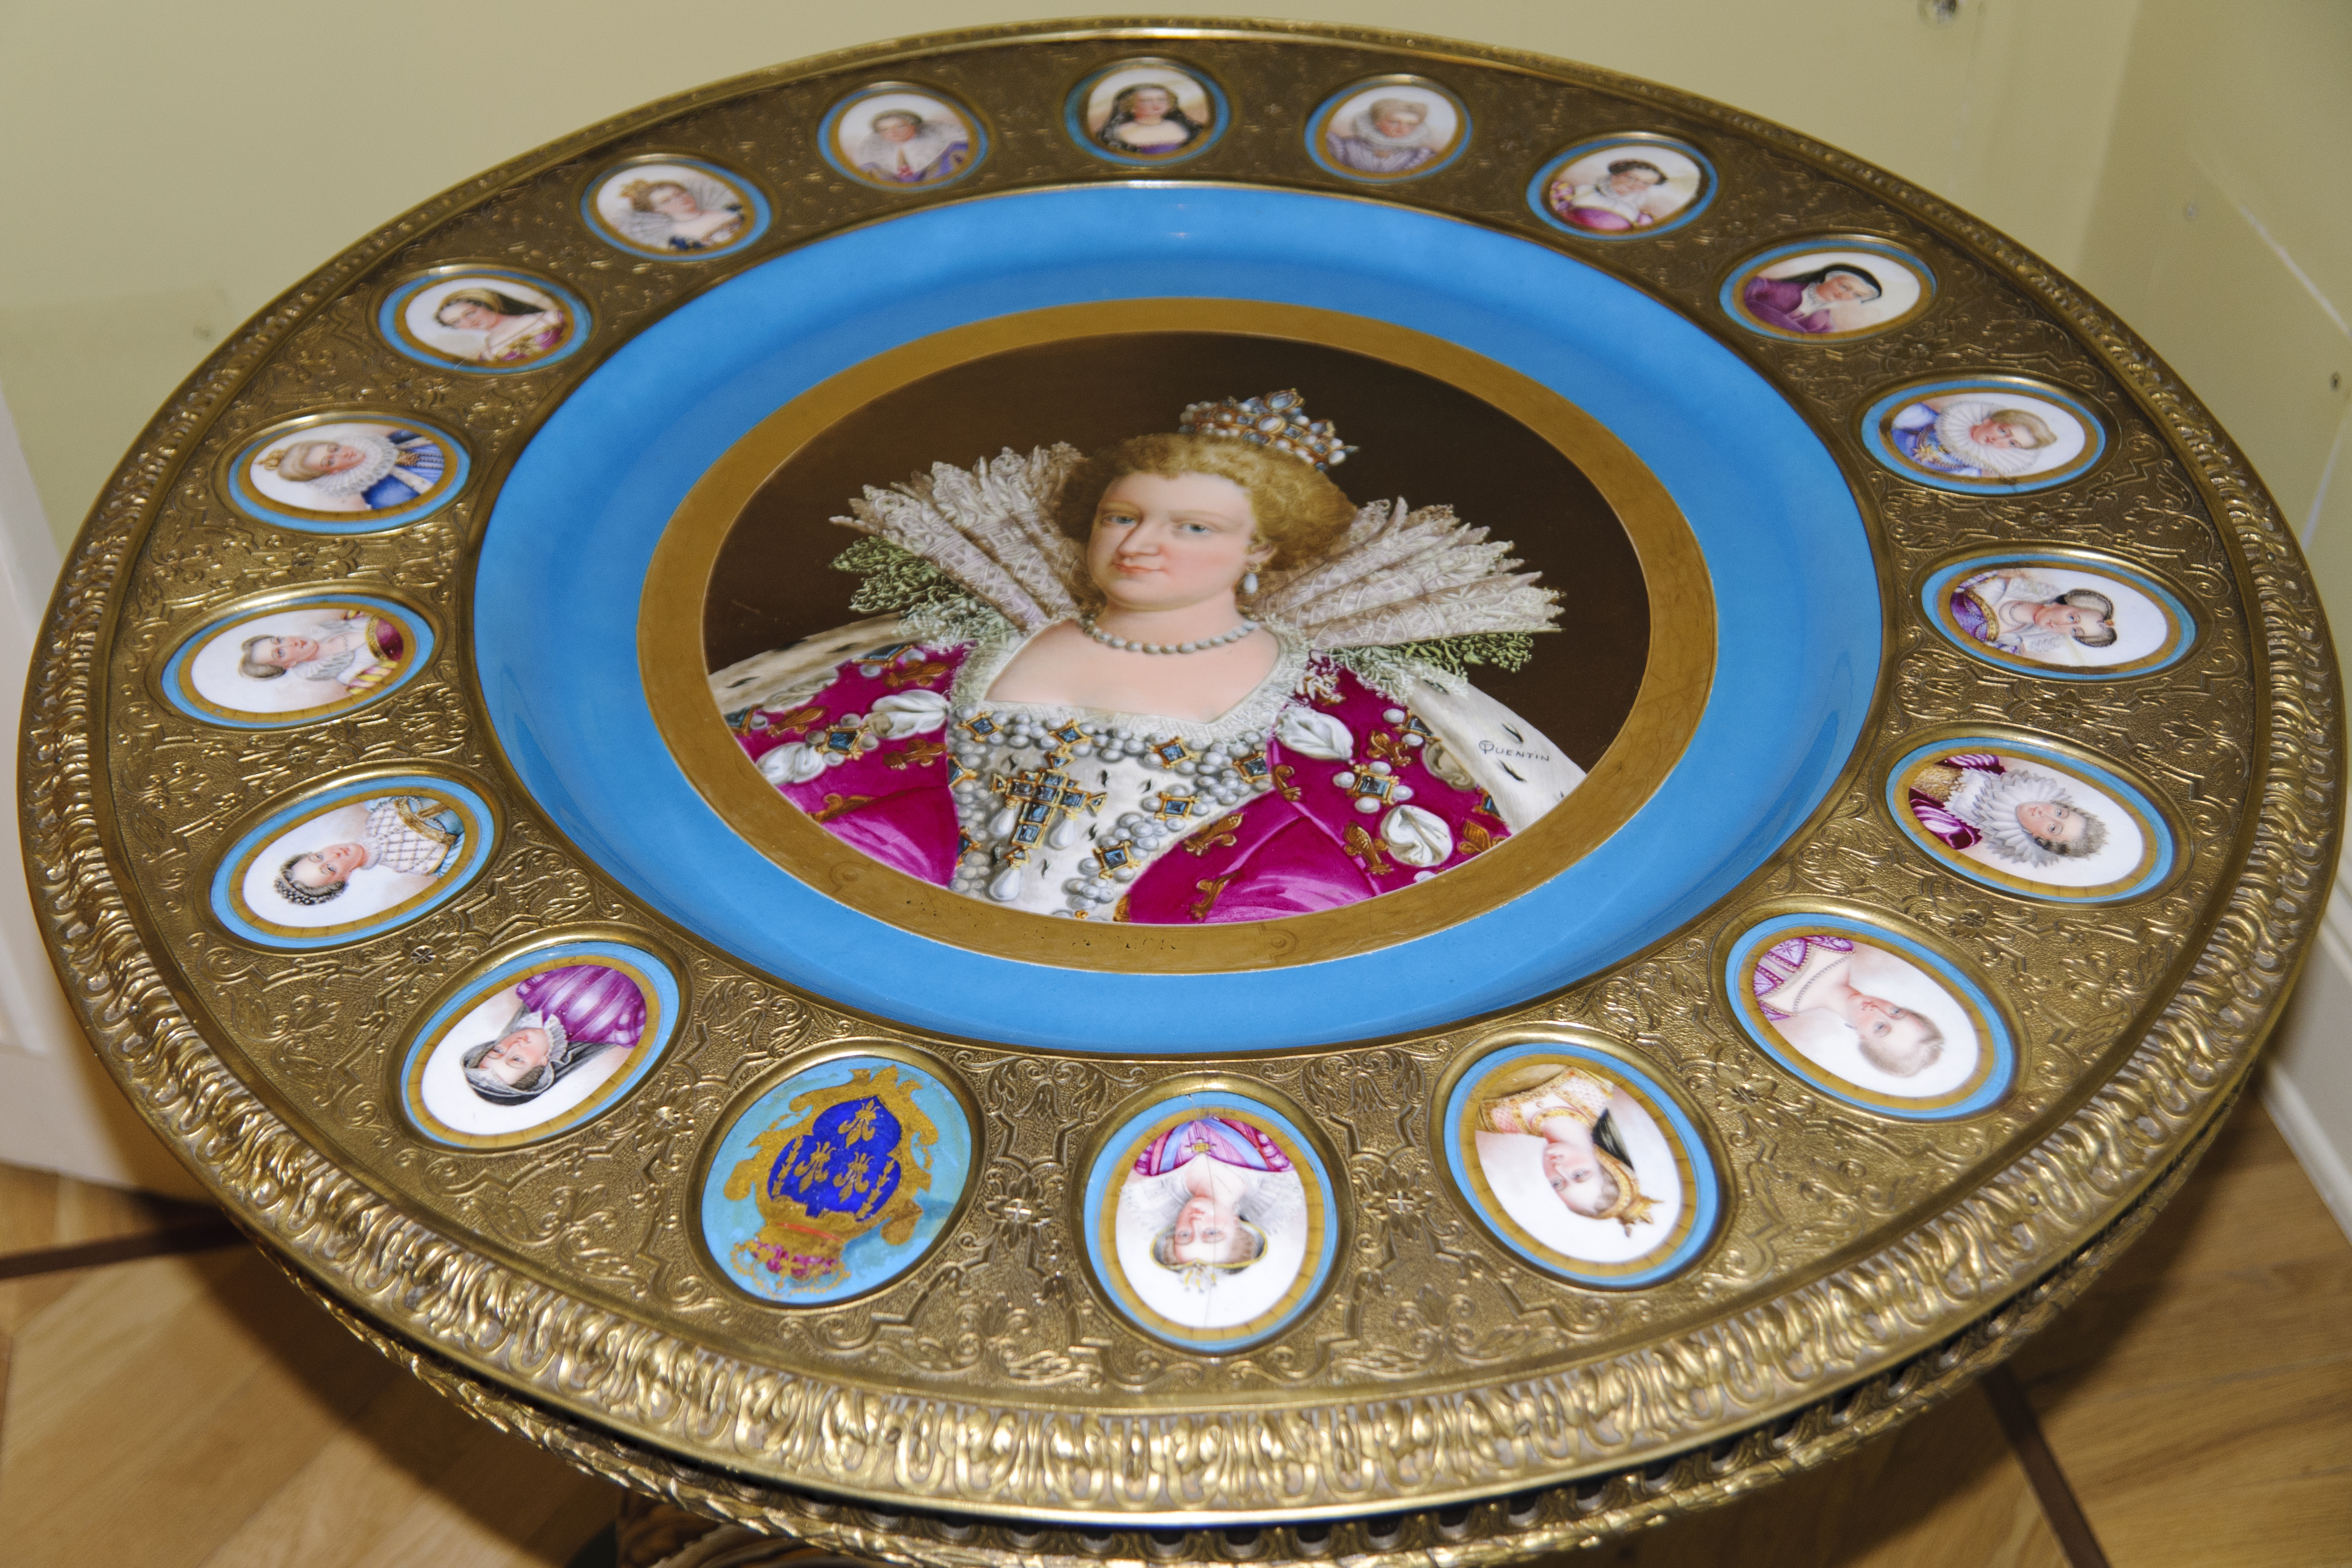
nikon, circle, art, argentina, shape, buenosaires, aires, d300, approved